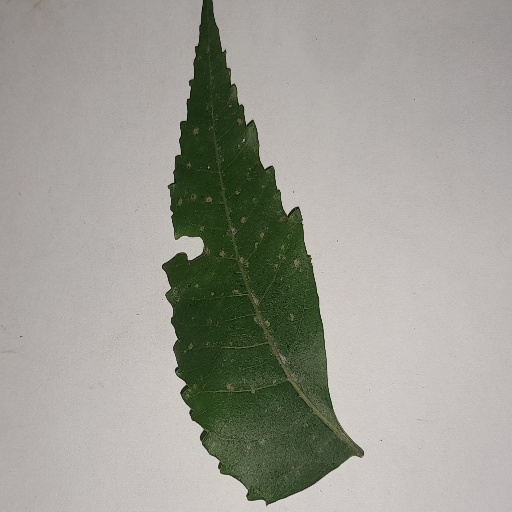
Species: Neem
Leaf condition: Powdery Mildew